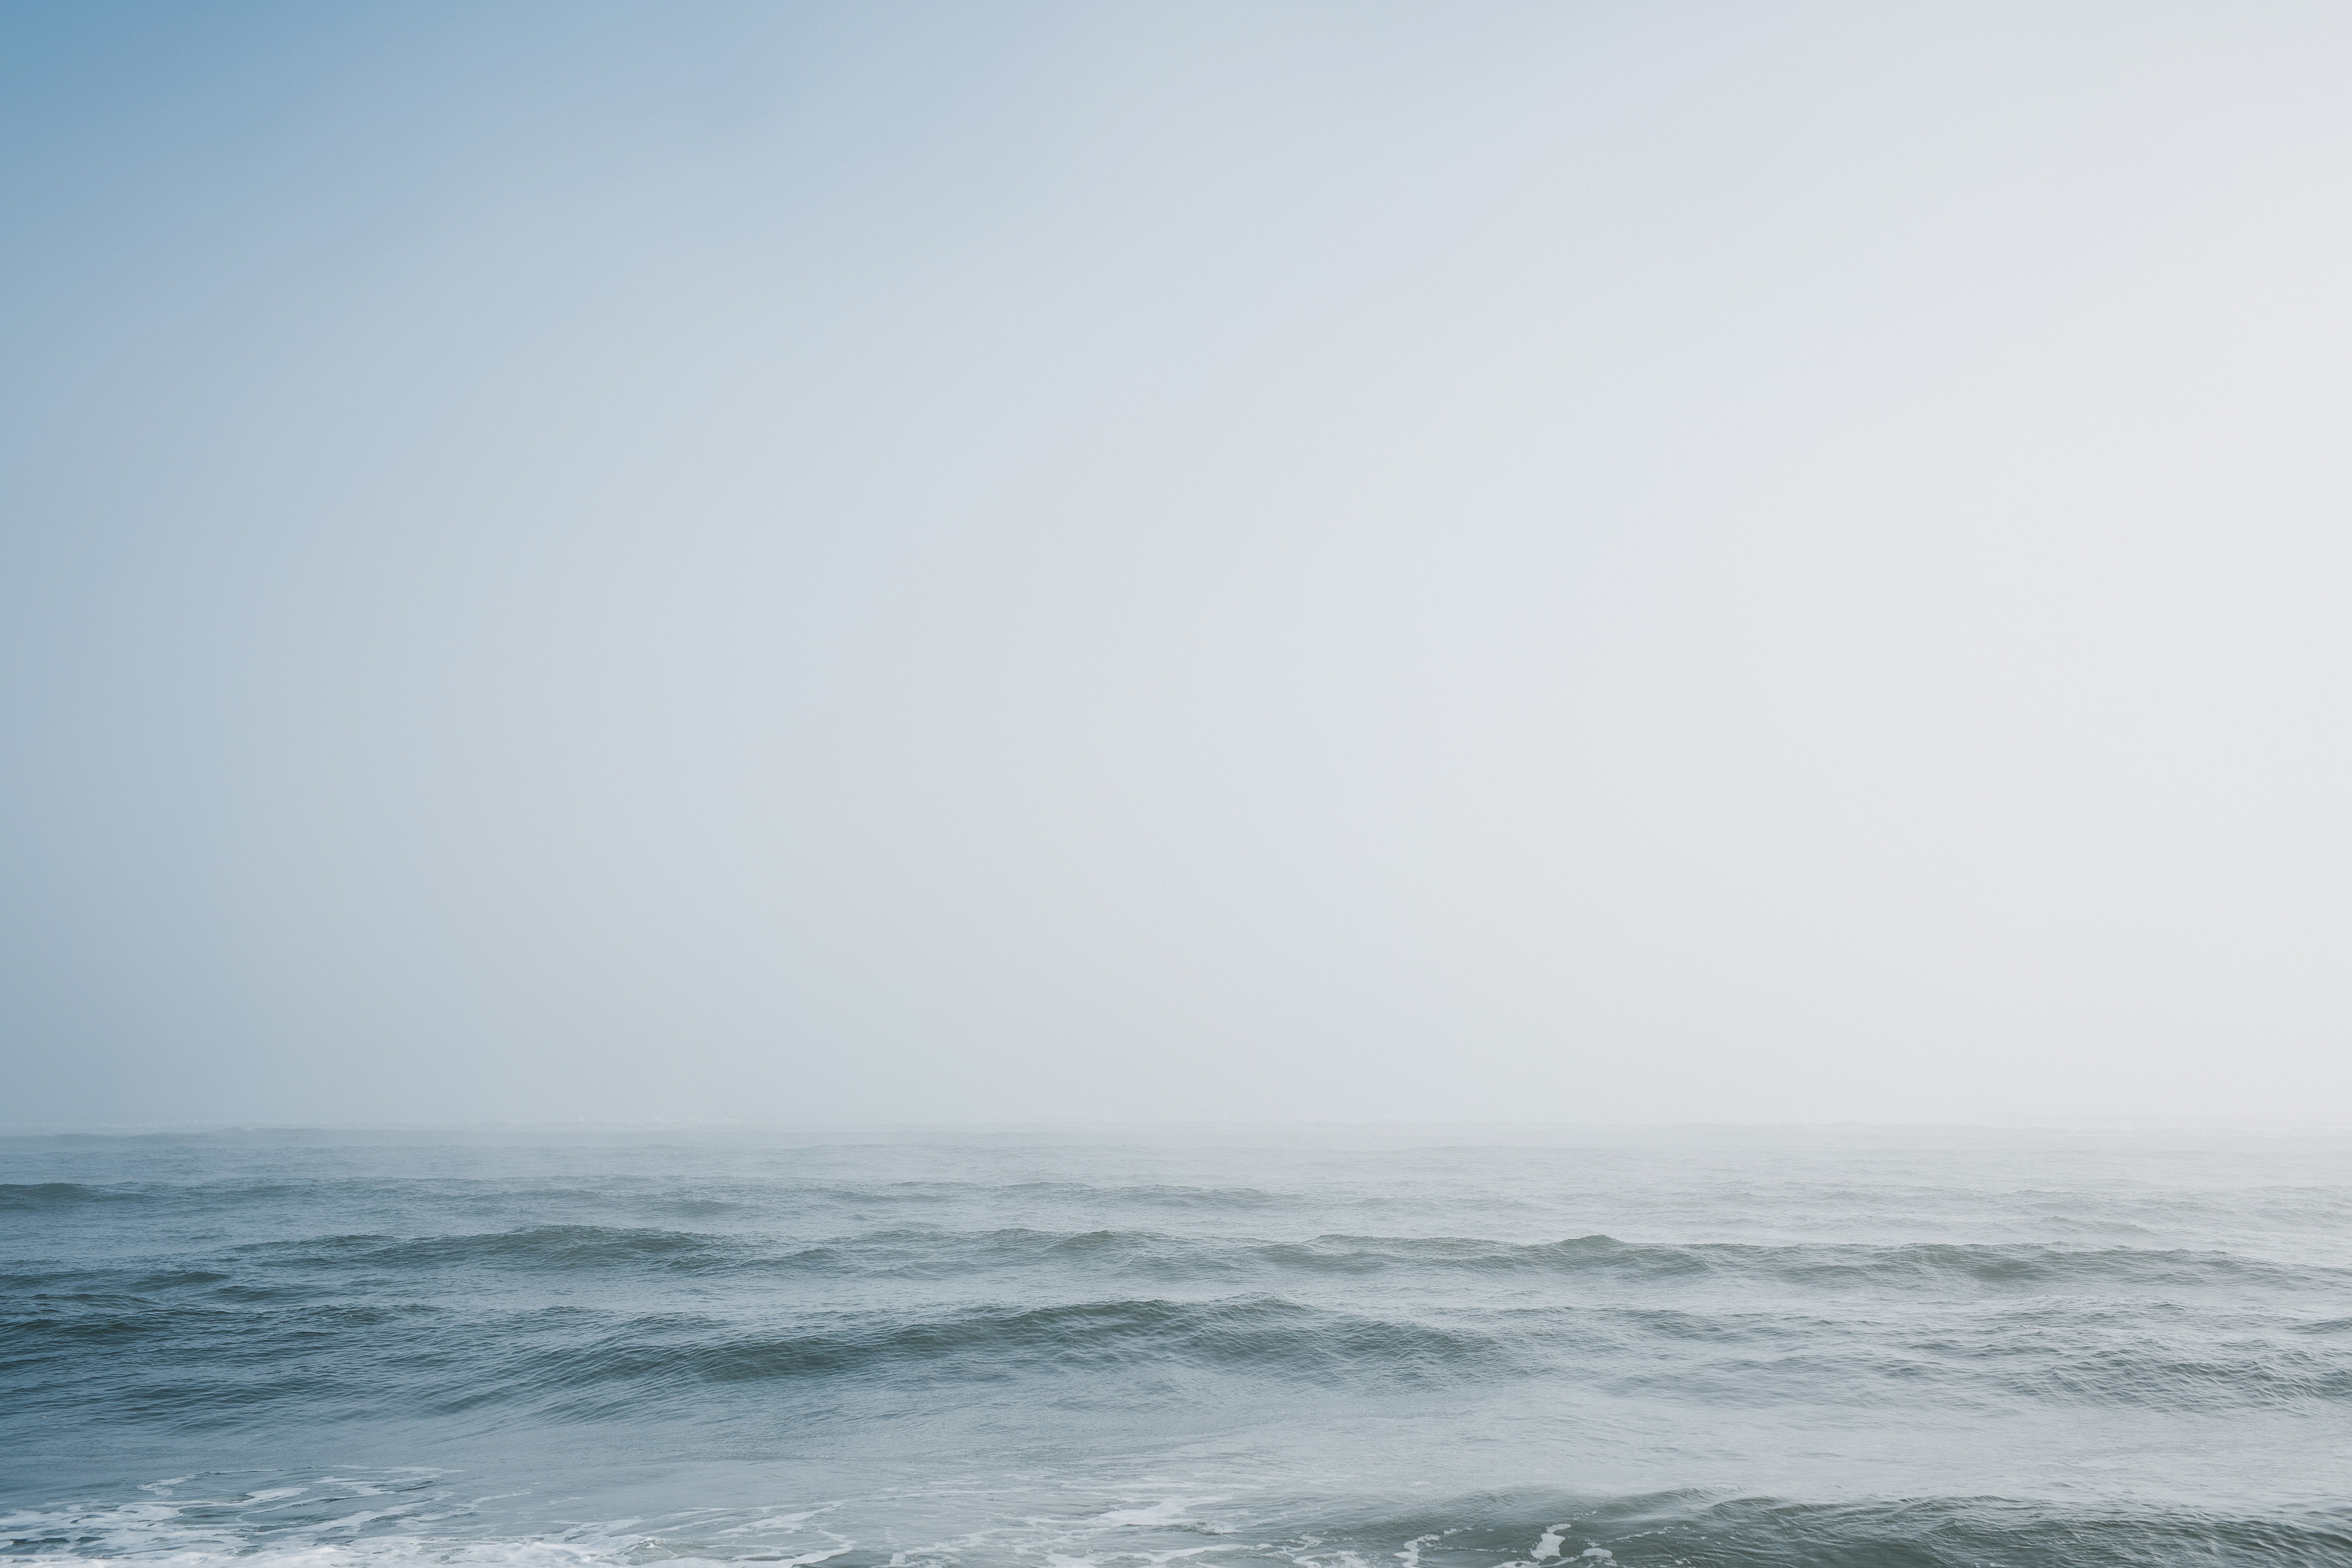
natural, body of water, sea, ocean, sky, wave, horizon, wind wave, water, atmospheric phenomenon, calm, coast, beach, shore, cloud, tide, coastal and oceanic landforms, sound, vacation